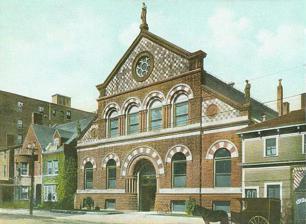
Building: Baxter Building (Portland, Maine)
Country: United States of America
Year built: 1888
Historic building in Portland, Maine The Baxter Building circa 1905. The Baxter Building is an historic building located at 619 Congress Street in downtown Portland, Maine . Completed in 1888, it served as the Portland Public Library from its founding until 1978, when the Library moved to another location on Congress Street. The building went unused from 1978 to 1983, when it was purchased by the Maine College of Art (MECA). MECA utilized the space for studio space, dark rooms, as a computer lab and library. In 2010, MECA sold the building to Northland Enterprises LLC, which then leased it to the VIA Group. The building was designed by local architect Francis H. Fassett . It was built in the Romanesque Revival style which was prominent during the mid-19th century. It was updated in 1928 by Portland architect John Calvin Stevens . In February 2010, the building was renovated based on designs from local firms Scott Simons Architects and Archetype Architects , which was partially funded through a $272,000 tax break from the City Council as well as through federal historical tax credits. References